Carrier air wing

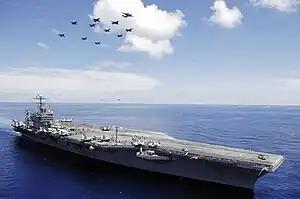
Diverse aircraft from Carrier Air Wing Two fly in formation above the .

A carrier air wing (abbreviated CVW) is an operational naval aviation organization composed of several aircraft squadrons and detachments of various types of fixed-wing and rotary-wing aircraft. Organized, equipped and trained to conduct modern US Navy carrier air operations while embarked aboard aircraft carriers, the various squadrons in an air wing have different but complementary (and sometimes overlapping) missions, and provide most of the striking power and electronic warfare capabilities of a carrier battle group (CVBG). While the CVBG term is still used by other nations, the CVBG in US parlance is now known as a carrier strike group (CSG).